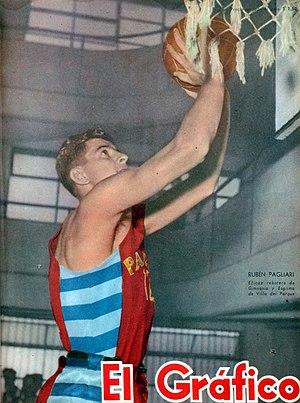
Rubén Pagliari, né le 20 septembre 1927, est un ancien joueur argentin de basket-ball.